Kanō Jigorō

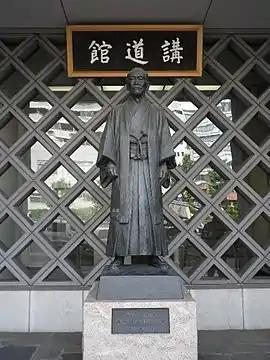
Statue of Kanō Jigoro outside the Kodokan Institute in Tokyo

Kanō also oversaw the development and growth of his judo organization, the Kodokan Judo Institute. This was a remarkable effort in itself, as the Kodokan's enrollment grew from fewer than a dozen students in 1882 to more than a thousand "dan"-graded members by 1911.